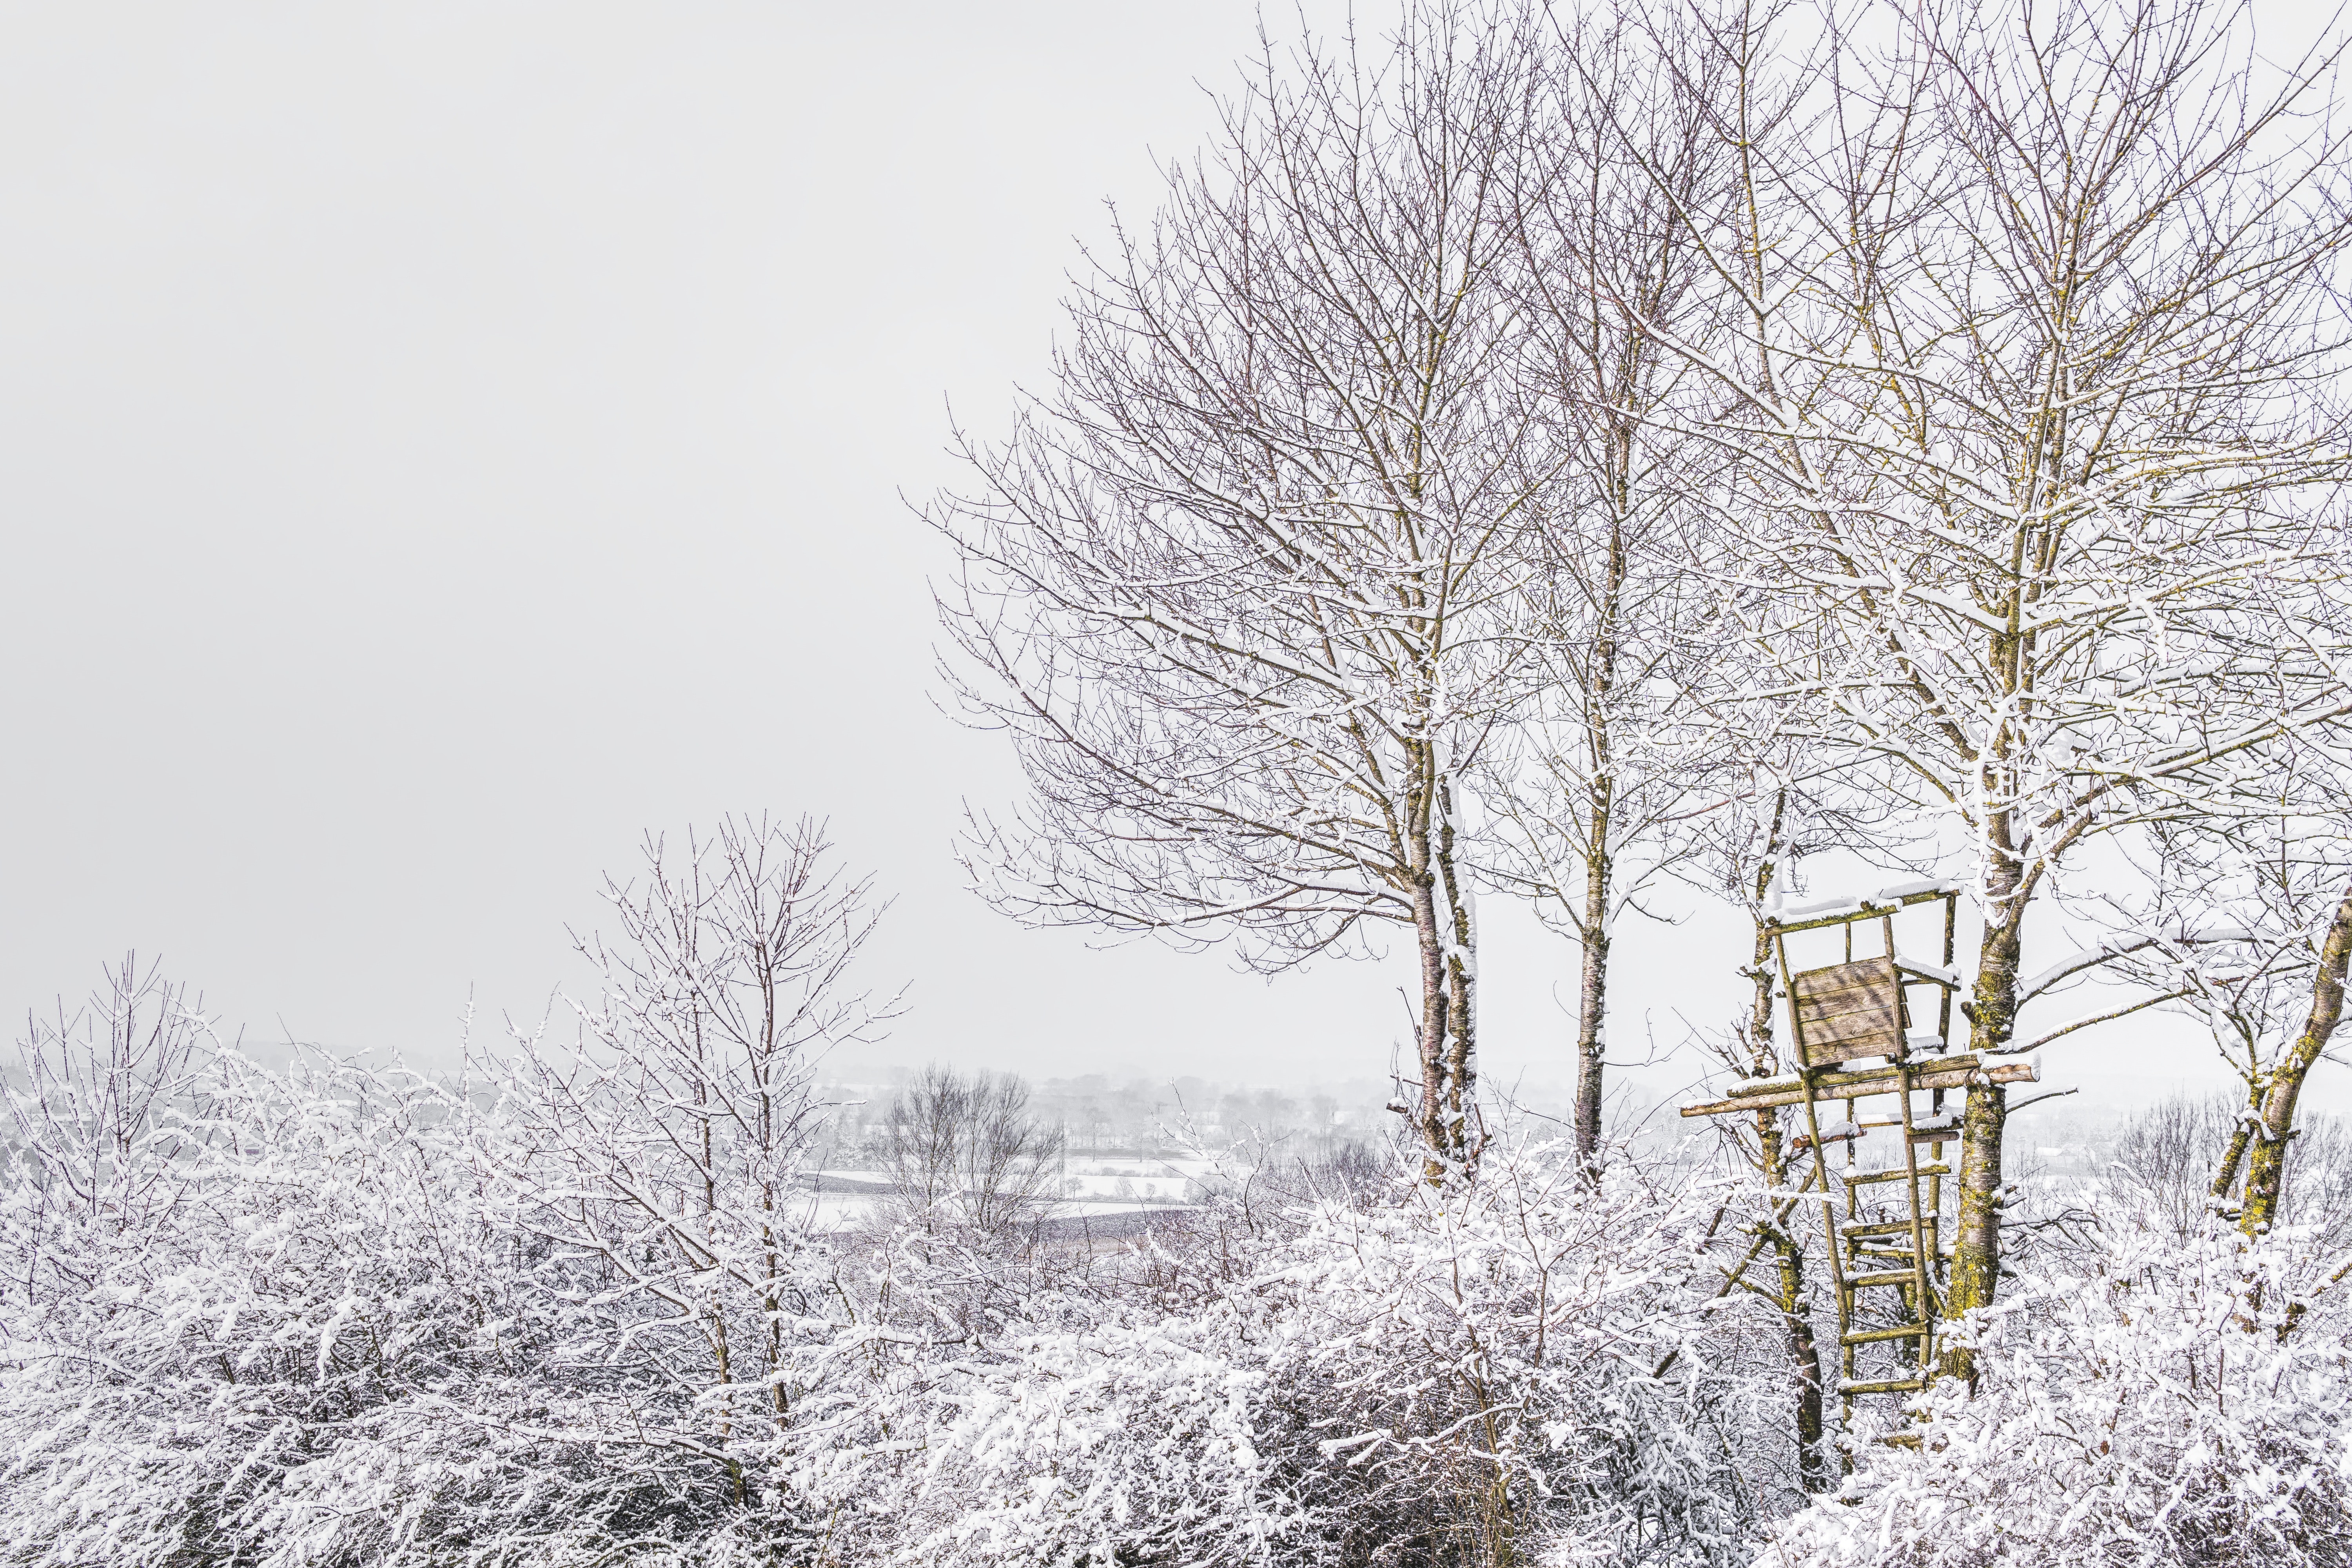
snow, winter, tree, frost, white, natural landscape, branch, freezing, atmospheric phenomenon, woody plant, sky, twig, plant, blizzard, landscape, ice, winter storm, grass, black and white, rural area, photography, monochrome, house, birch, fog